Tron: Legacy

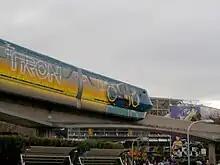
A monorail stamping a painted light cycle which leaves an orange trail behind. The second cart also has the "Tron: Legacy" title.

At the Walt Disney World Resort in Florida, one monorail train was decorated with special artwork depicting light cycles with trailing beams of light, along with the film's logo. This "Tron"-themed monorail, formerly the "Coral" monorail, was renamed the "Tronorail" and unveiled in March 2010. At the Disneyland Resort in California, a nighttime dance party named "ElecTRONica" premiered on October 8, 2010, and was set to close in May 2011, but it was extended until April 2012 due to positive guest response, in Hollywood Land at Disney California Adventure Park. Winners of America's Best Dance Crew, Poreotics, performed at ElecTRONica. As part of ElecTRONica, a sneak peek with scenes from the film is shown in 3D with additional in-theater effects in the Muppet*Vision 3D theater.